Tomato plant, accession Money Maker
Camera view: horizontal (90 deg, fisheye); turntable rotation: 120 degrees
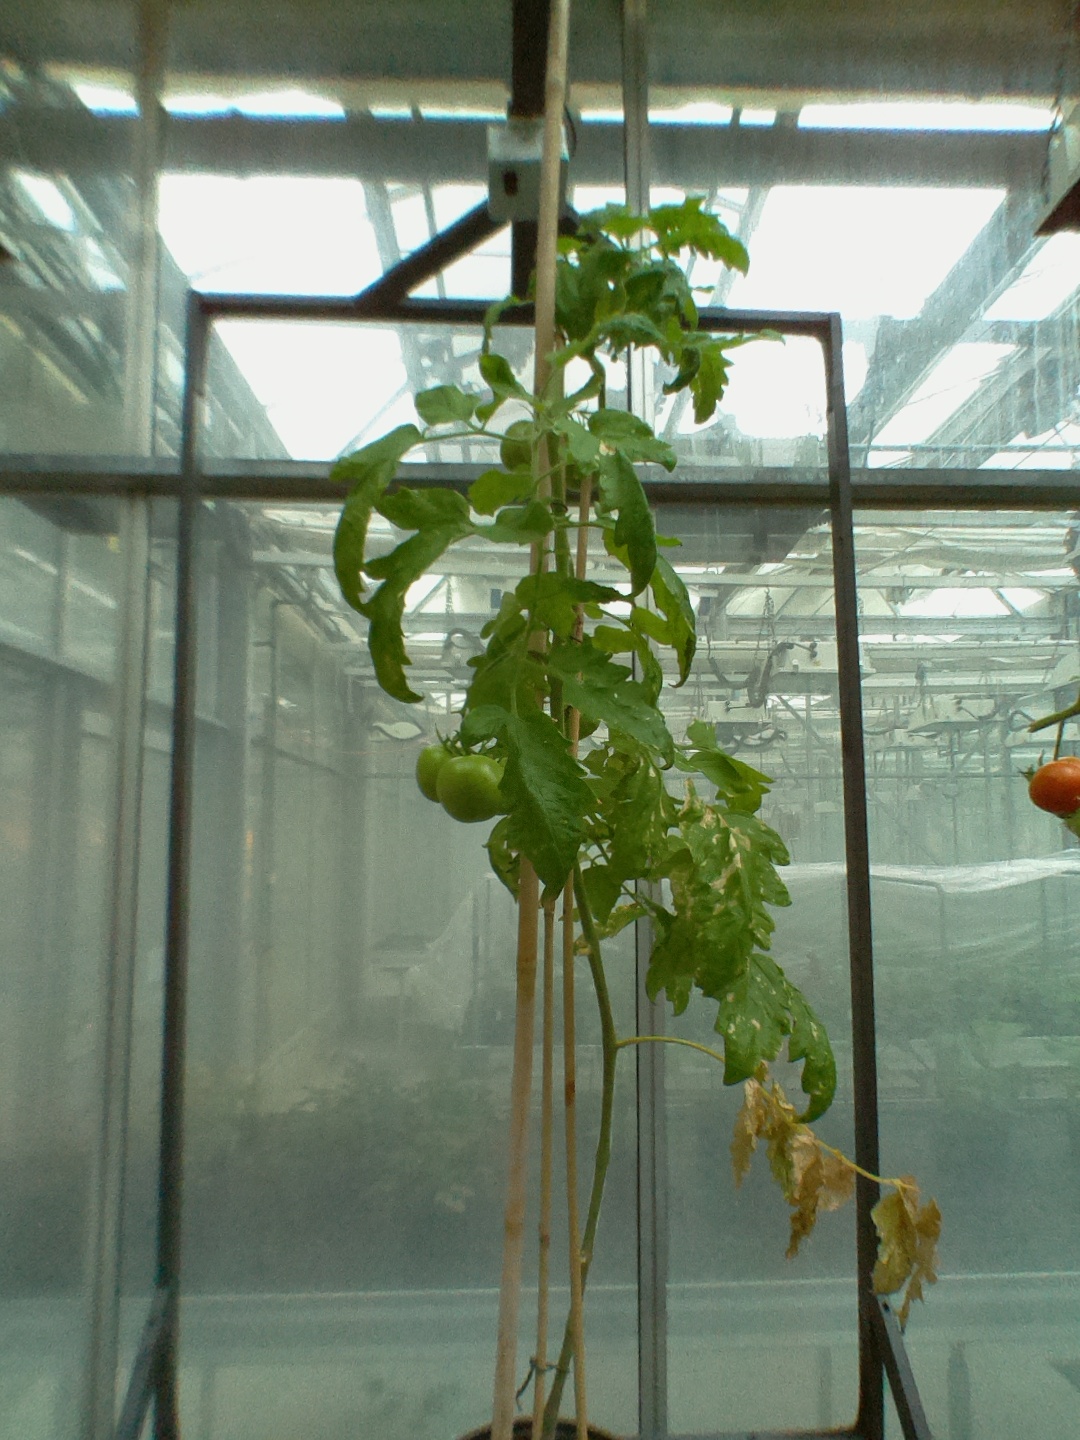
BBCH growth stage 79: 90% -100% of final fruit size